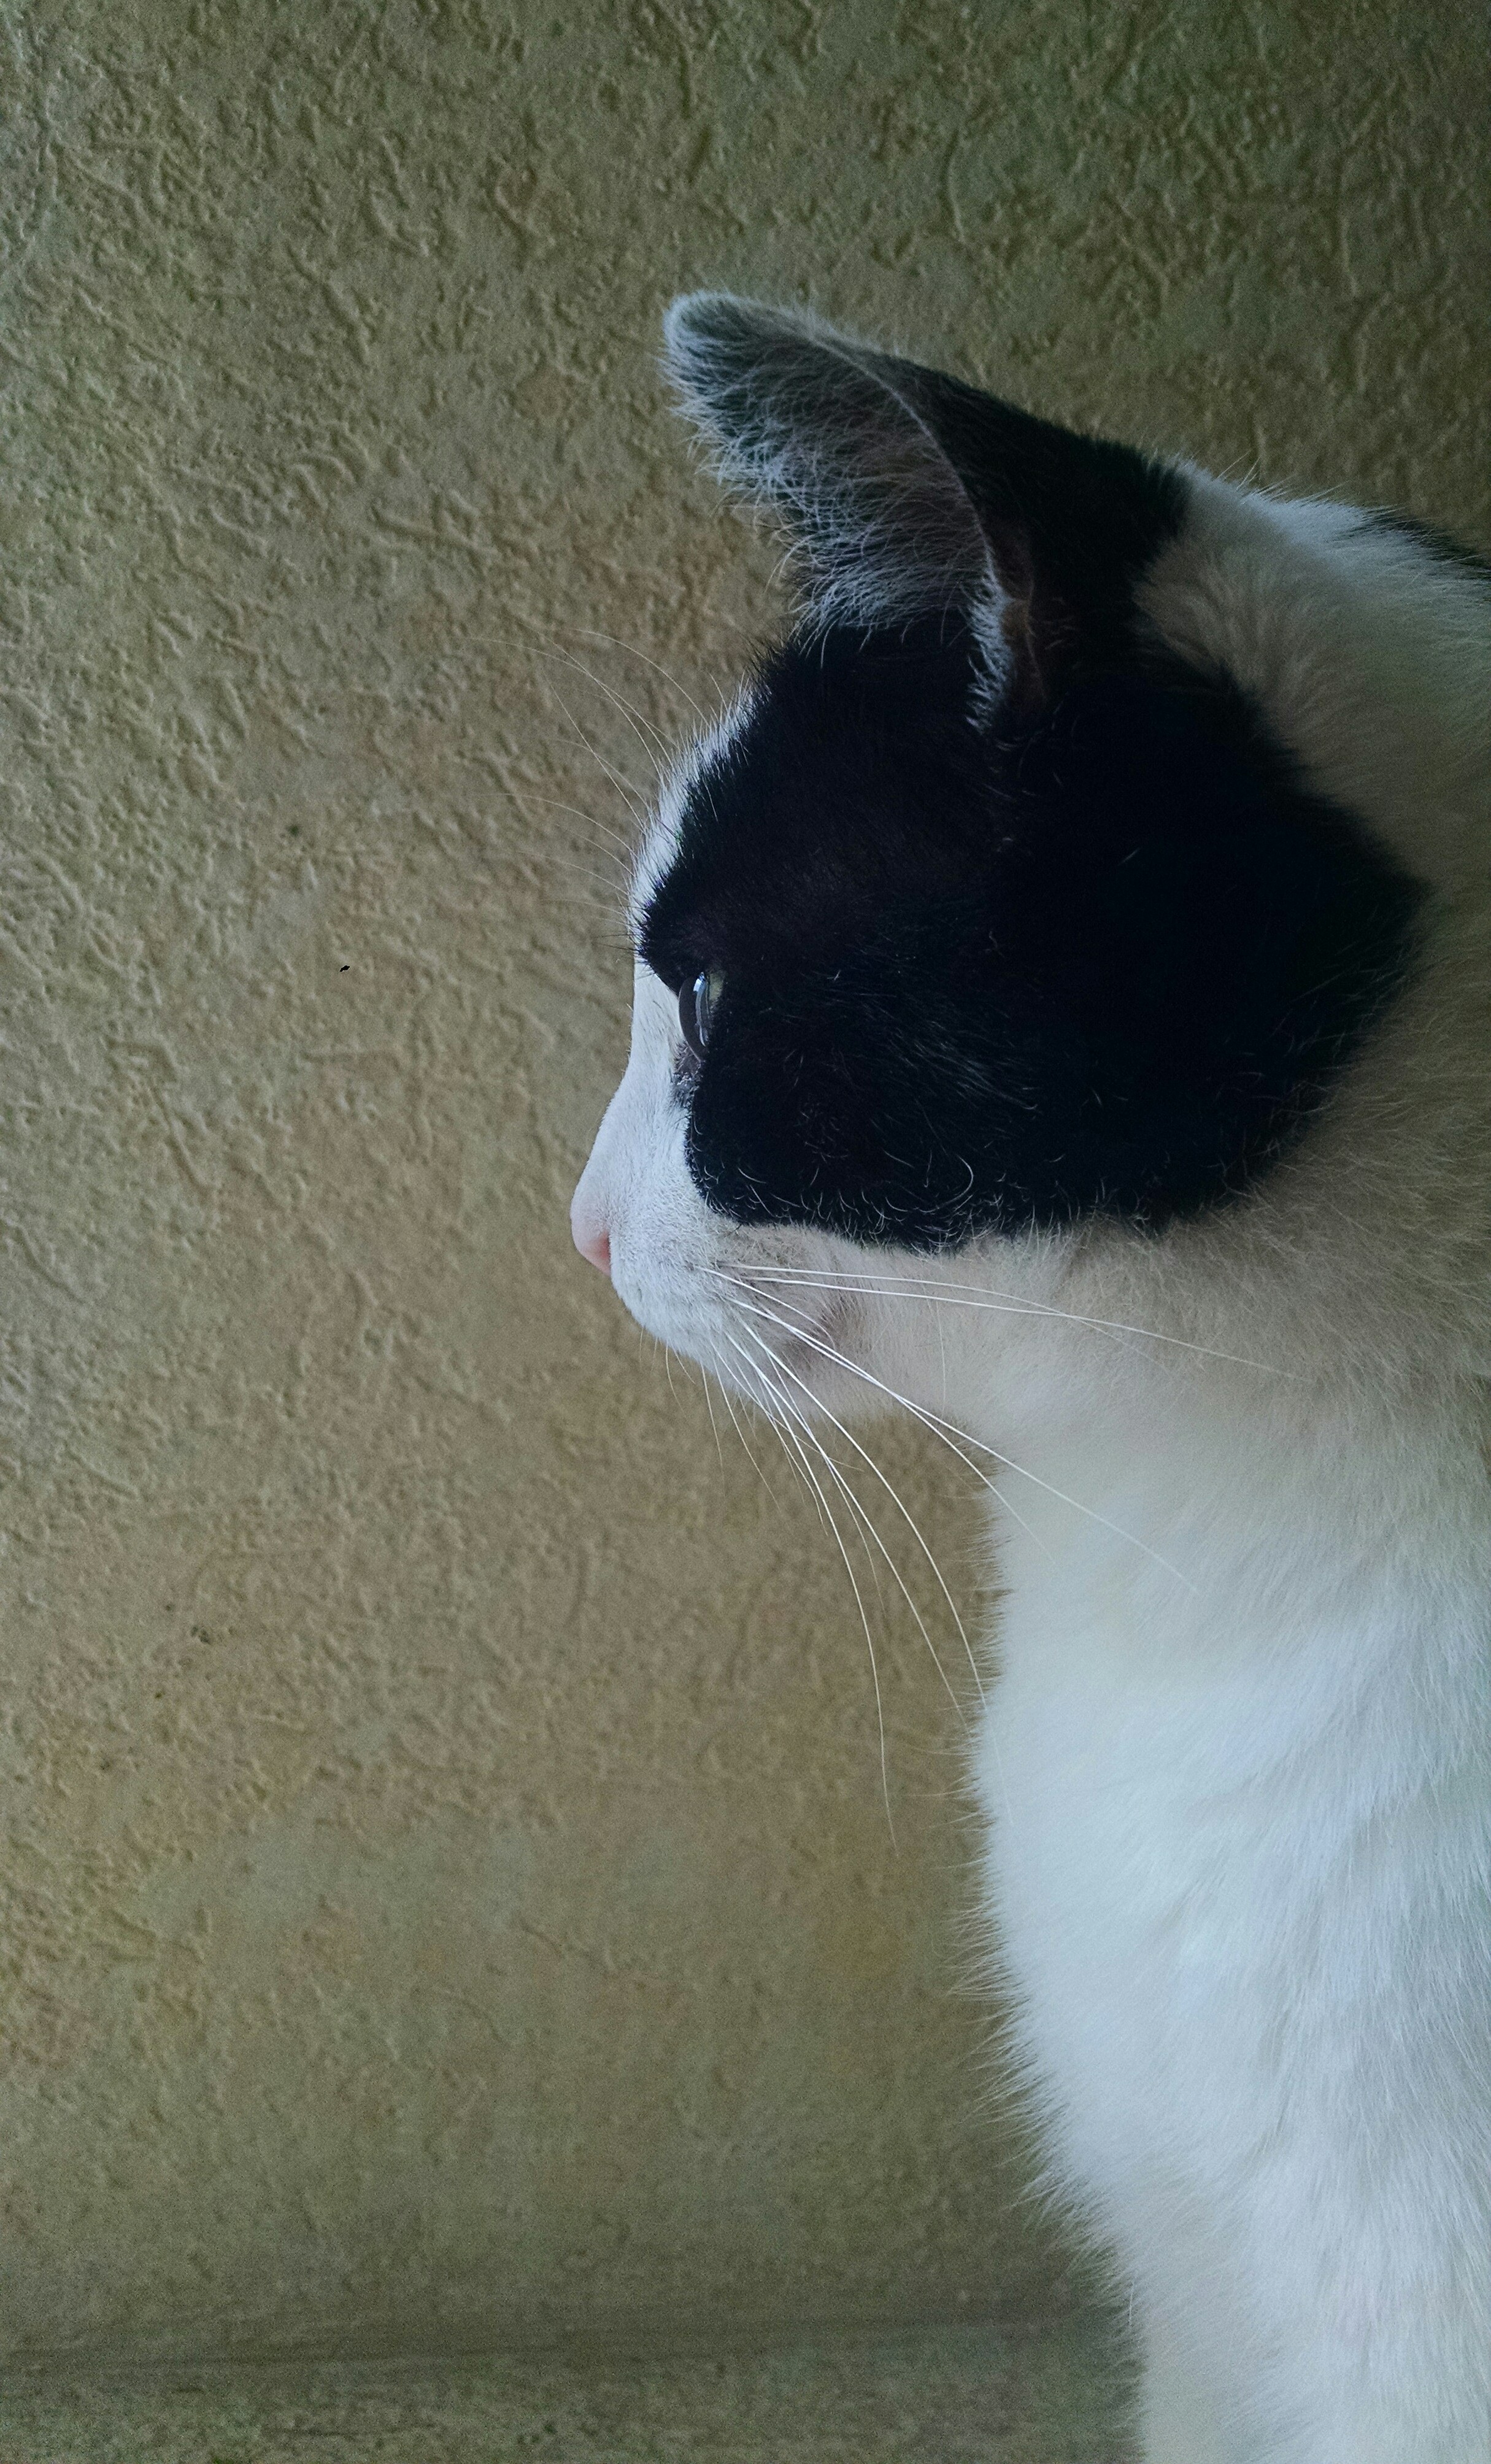
white, cat, mammal, nose, whiskers, vertebrate, siamese, small to medium sized cats, cat like mammal